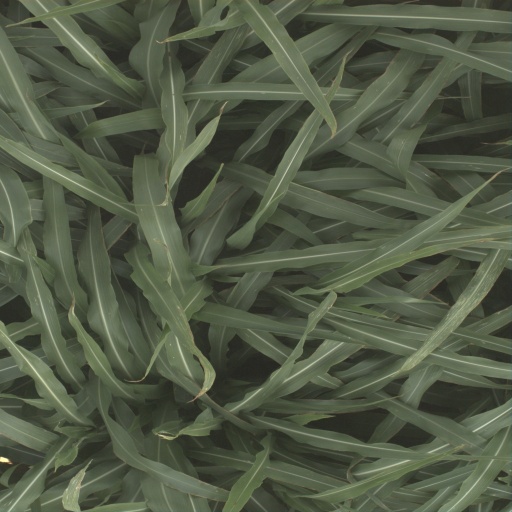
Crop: sorghum